Acadian culture

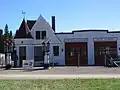
Service station designed by Samuel Roy.

Acadians frequently adhere to artistic movements prevalent in Quebec, yet they also exhibit distinctive tendencies. Their relationship with France has fostered an environment where artists are duly acknowledged.